Neevin Mosque

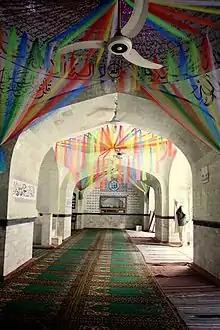
A view of the mosque's interior

From the mosque's entrance on the street, visitors must descend a staircase to access the mosque's prayer hall. The mosque's unusual foundation below street level is atypical for Lahore's other mosques, although at one time there two such mosques - the other near Yakki Gate was rebuilt in the 20th century and is now at street-level. In contrast to usual mosque construction, Hindu temples are sometimes built with subterranean vaults and chambers, leading to speculation that the mosque could have possibly been built upon the remains of an earlier Hindu temple.